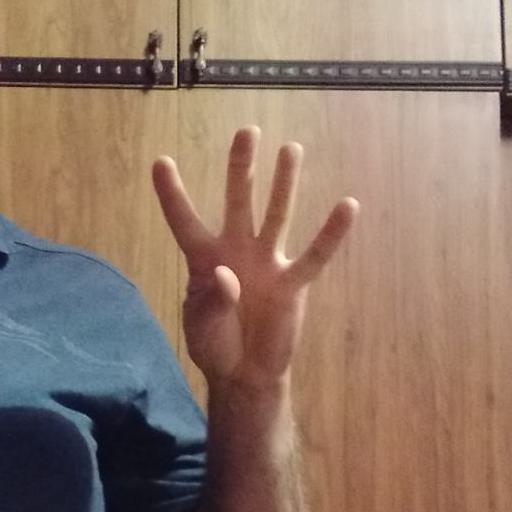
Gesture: four